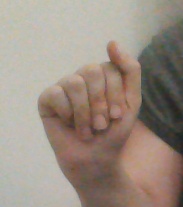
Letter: saad